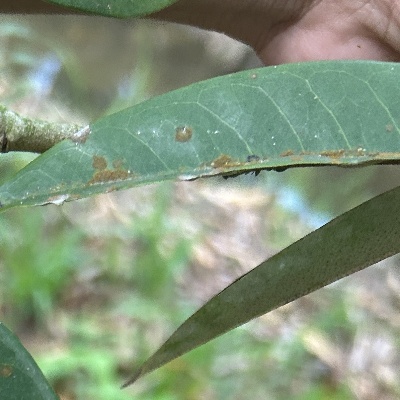
Label: Leaf_Algal